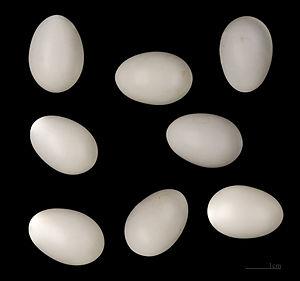
Le Torcol fourmilier est une espèce d'oiseaux de la famille des Picidae.